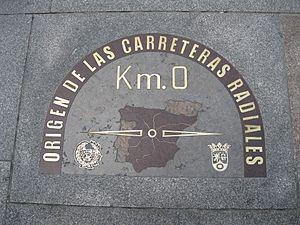
Le point zéro ou kilomètre zéro est, dans beaucoup de pays, un lieu particulier depuis lequel les distances routières sont traditionnellement calculées. Une notion similaire existe parfois pour les villes secondaires, et pour les routes ne passant pas par la capitale.